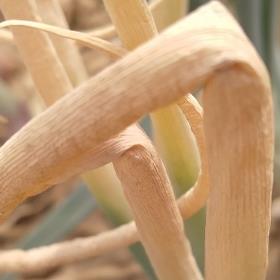
Crop: Onion
Condition: fusarium-d